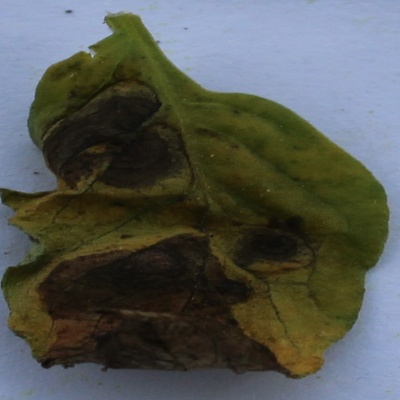
Crop: Tomato
Condition: verticulium wilt